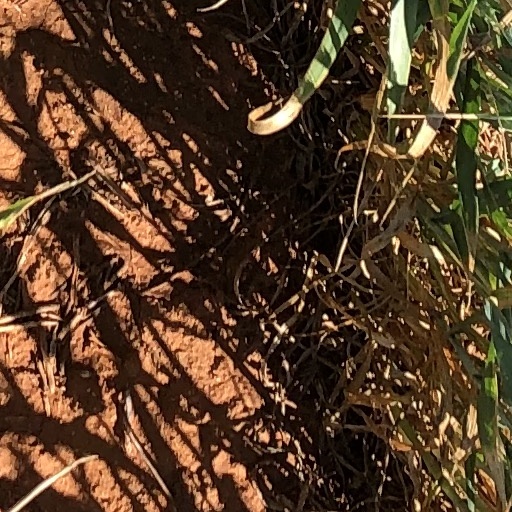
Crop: wheat